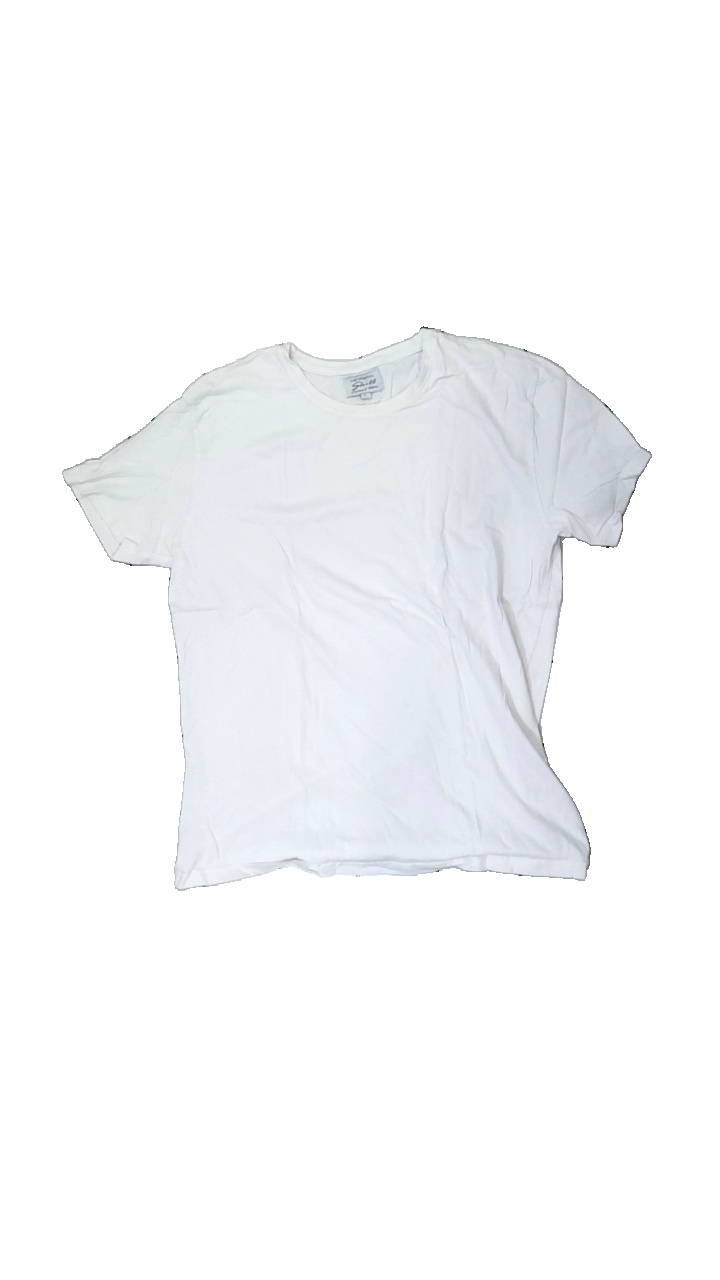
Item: T-shirt (Men)
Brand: Skill
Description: white t-shirt
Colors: White
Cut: Regular, C-collar
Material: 100% Cotton
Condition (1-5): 3
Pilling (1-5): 5
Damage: stain
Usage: Reuse
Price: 100-150